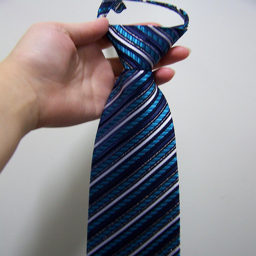
The blue tie has white and light blue stripes.
A person holding a blue and white stripe neck tie.
A man holding a blue and white striped tie.
A person's hand holding a blue and white striped necktie.
a persons hand is holding a blue tie